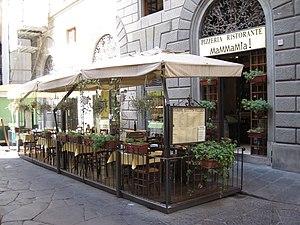
Restaurant Pizzeria de Florence
La pizza est une recette de cuisine traditionnelle de la cuisine italienne, originaire de Naples en Italie à base de galette de pâte à pain, garnie de divers mélanges d’ingrédients et cuite au four. Plat emblématique de la culture italienne, et de la restauration rapide dans le monde entier, elle est déclinée sous de multiples variantes. « L'art de fabriquer des pizzas napolitaines artisanales traditionnelles par les pizzaïolos napolitains » est inscrit au Patrimoine mondial de l'UNESCO depuis 2017.